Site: brandenburg
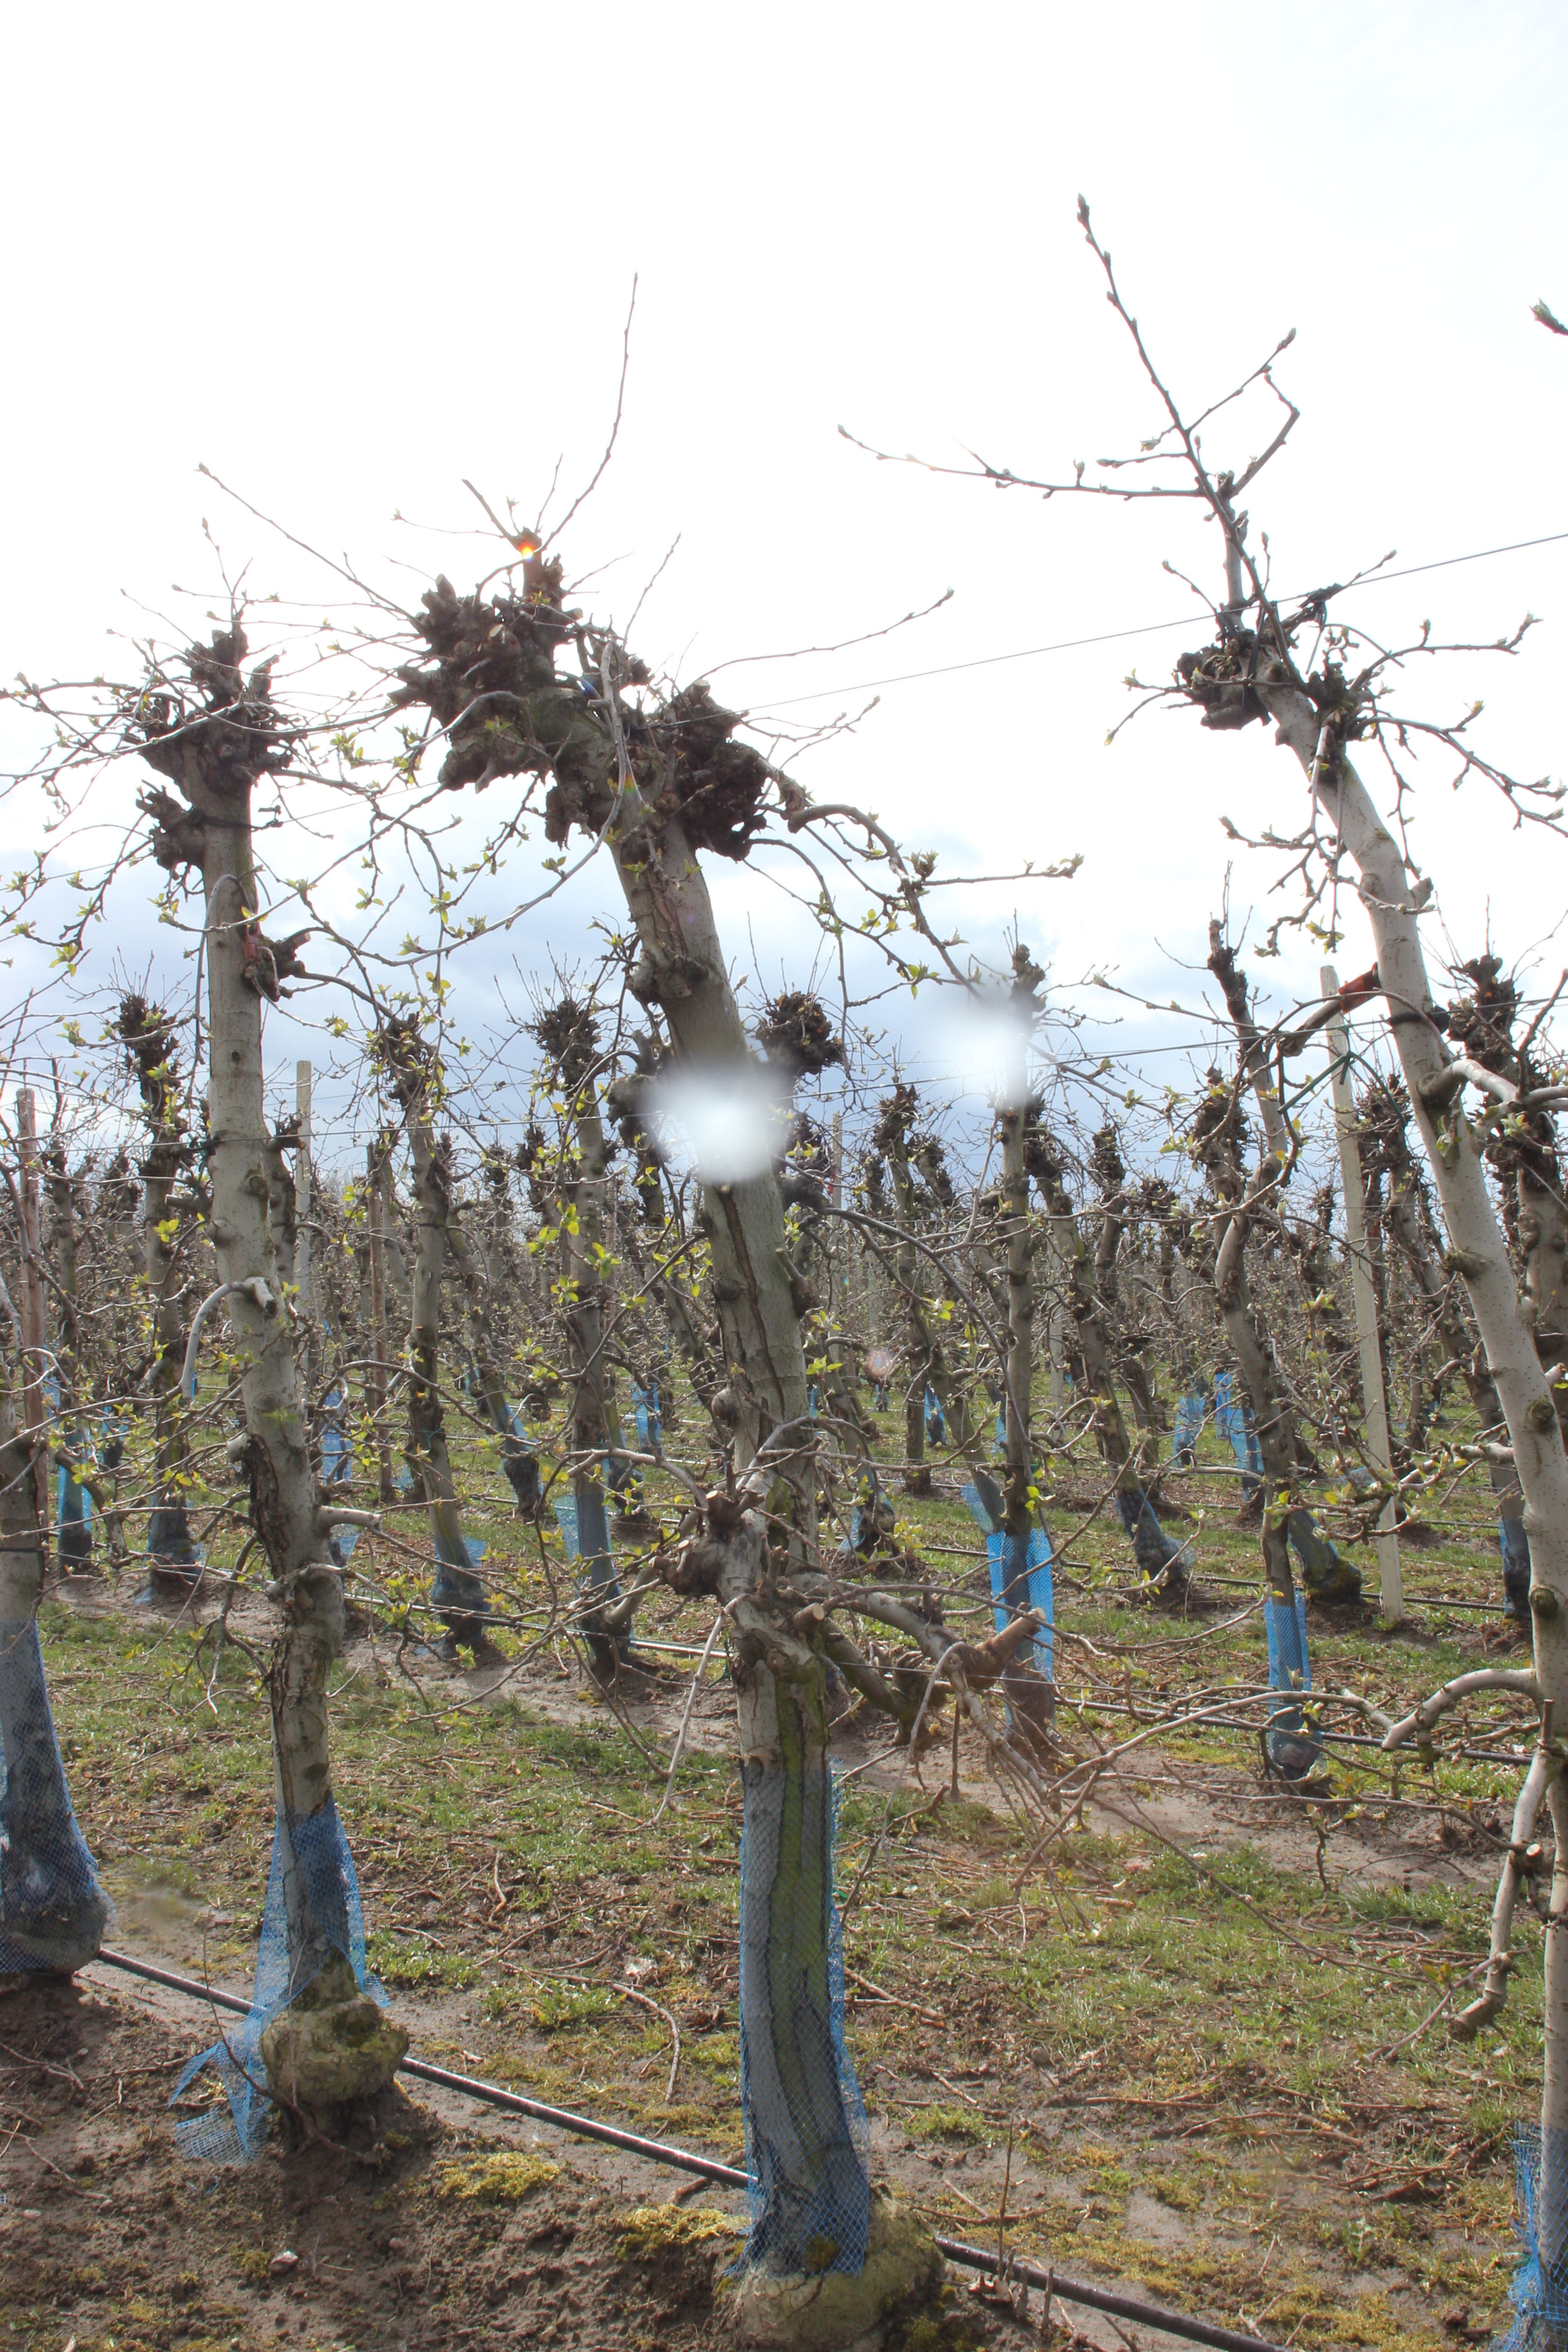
Growth stage (BBCH 55): Inflorescence emergence